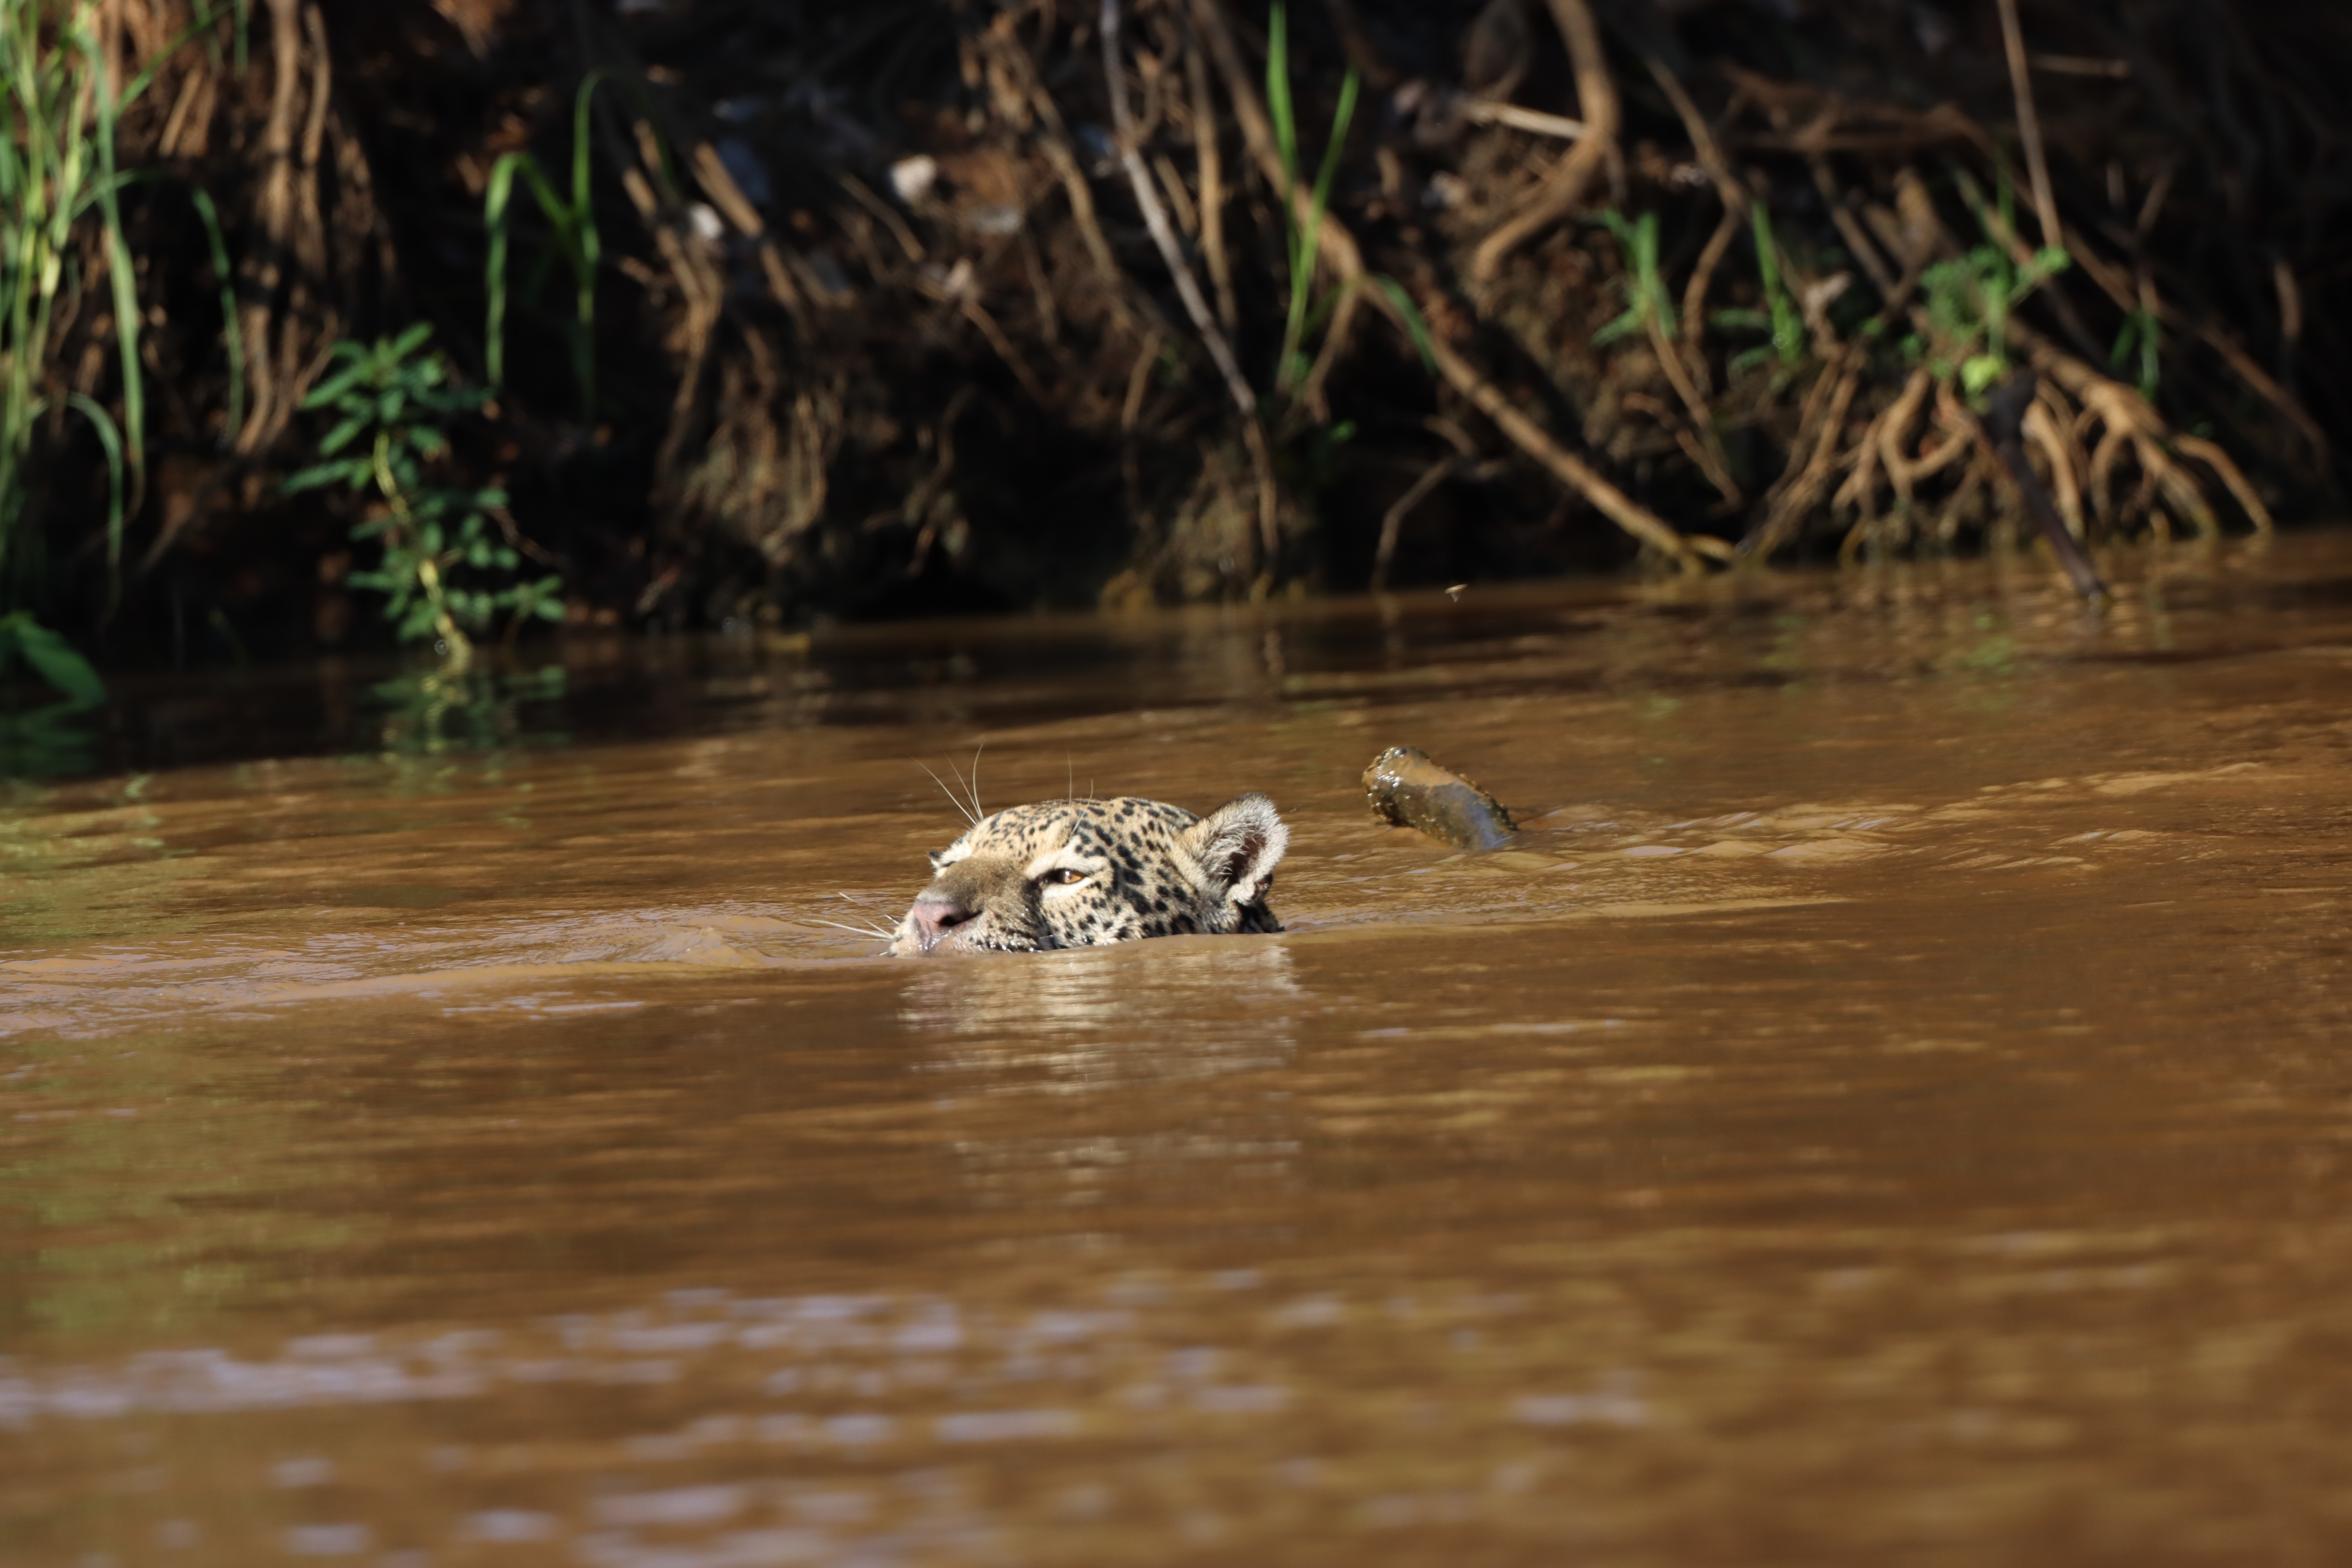
Jaguar: Marcela